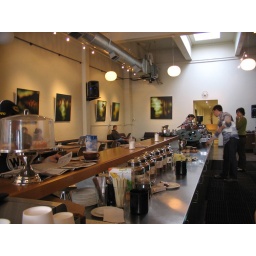
This cafe is a local favorite frequented by bike messengers and downtown office workers. Great eye candy.